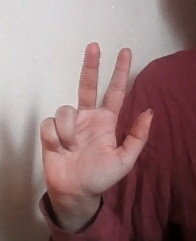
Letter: al